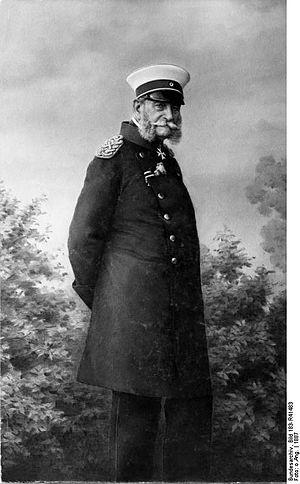
Guillaume Frédéric Louis de Hohenzollern, roi de Prusse, puis empereur allemand sous le nom de Guillaume Iᵉʳ, né le 22 mars 1797 à Berlin et mort le 9 mars 1888 dans la même ville, est le septième roi de Prusse de 1861 à 1888, et le premier empereur allemand de 1871 à 1888.